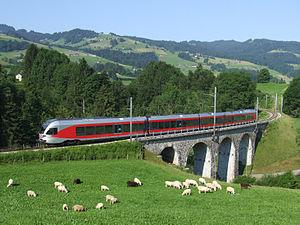
Suisse Au-dessus Ebnat Eappel Toggenburg régionale FLIRT SOB sur le viaduc de Giesel Bach